Licia Calderón

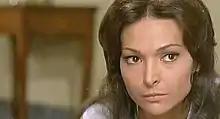
Licia Calderon in "I Want Him Dead" (1968)

Alicia Palacios Calderón (5 November 1933) is a Spanish actress and vedette.